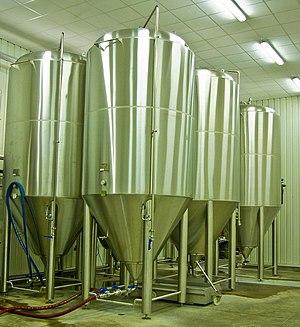
Un exemple de cuves de fermentions dans une brasserie artisanale Italiano: vasi cilindro-conici
La fermentation est une des étapes de la fabrication de la bière. Cette étape consiste à ensemencer le moût avec une certaine quantité de levures afin que ces levures transforment les sucres présents en alcool et en CO₂. Il existe quatre types de fermentation : basse, haute, spontanée et mixte.